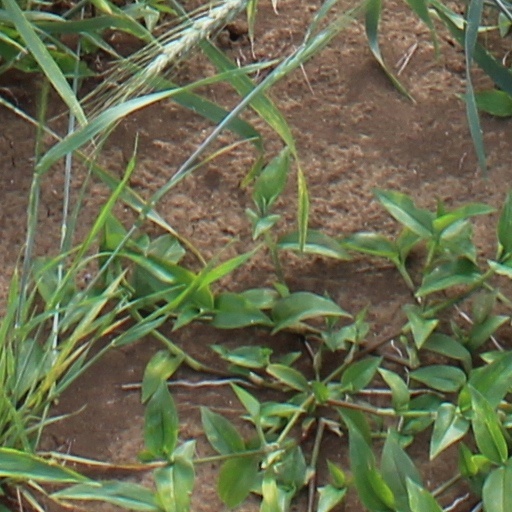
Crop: wheat